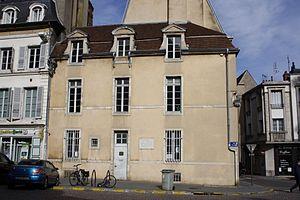
La maison natale de Jean-Baptiste Philibert Vaillant à Dijon (Côte-d'Or, Bourgogne, France).
Jean-Baptiste Philibert Vaillant est un homme politique et militaire français, qui fut maréchal de France en 1851, puis sénateur en 1852, ministre de la Guerre de 1854 à 1859, ministre de la maison de l'Empereur de 1860 à 1870, et ministre des Beaux-Arts de 1863 à 1870.